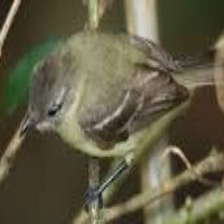
Species: NORTHERN BEARDLESS TYRANNULET
Scientific name: CAMPTOSTOMA IMBERBE